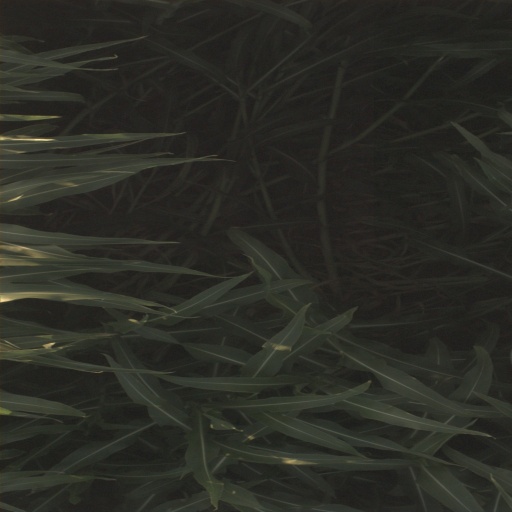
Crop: sorghum